Cron Printz Christian (DAC ship)

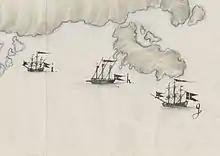
Detail from Danish map. The Swedish frigate "Varberg "(g), the galley "Prins Fredrik av Hessen "(h), and the frigate "William Galley "(i) are all captured by Danish forces and are escorted to safety east of Koön, 1719.

HSMS "Warberg" was a frigate of the Royal Swedish Navy, launched at Karlskrona in 1699.